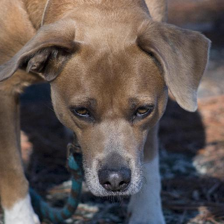
Label: animals